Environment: real
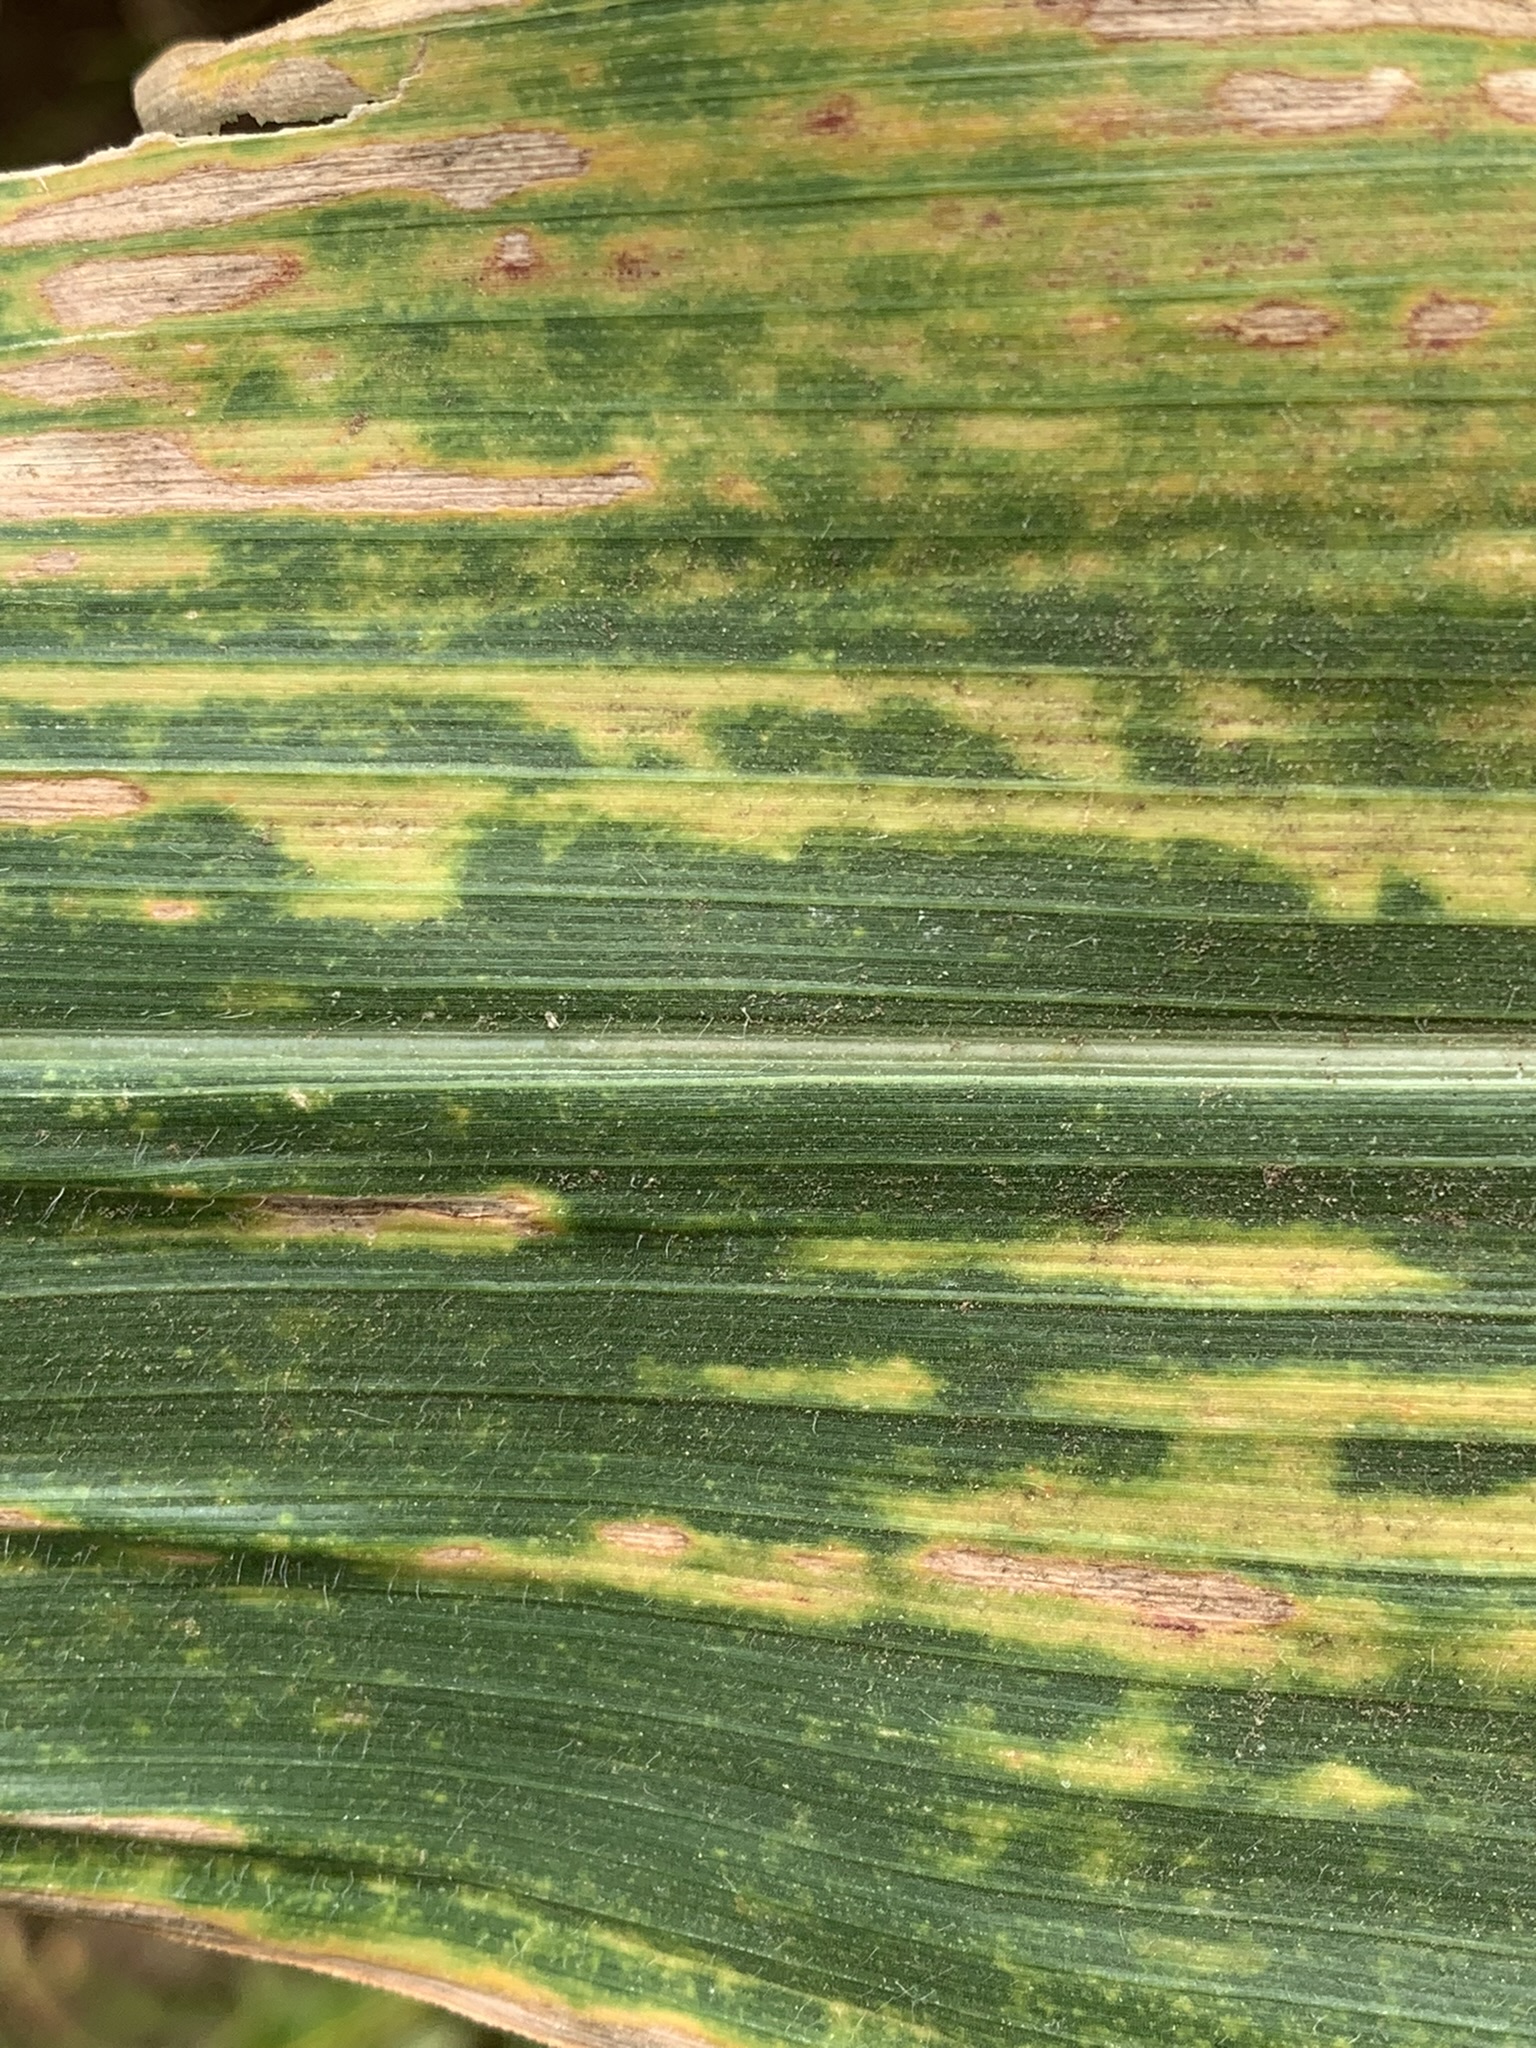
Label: lethal_necrosis